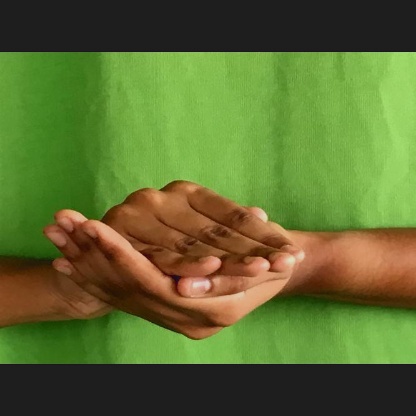
Mudra: Samputa